Islay

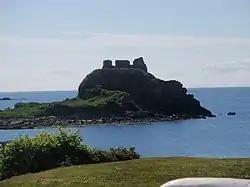
The ruins of Dunnyvaig Castle, a MacDonald stronghold in the 16th century

Initially, their power base was on the shores of Loch Finlaggan in northeastern Islay, near the present-day village of Caol Ila. Successive chiefs of Clan Donald were proclaimed Lord of the Isles there, upon an ancient seven-foot-square coronation stone bearing footprint impressions in which the new ruler stood barefoot and was anointed by the Bishop of Argyll and seven priests. The Lord's advisory ""Council of the Isles"" met on Eilean na Comhairle ("Council Island"), in Loch Finlaggan on Islay, within a timber framed crannog that had originally been constructed in the first century BC.